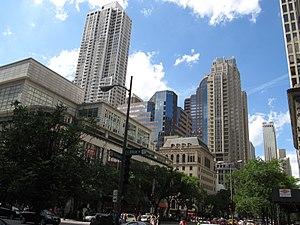
Cet article concerne une liste des quartiers de la ville de Chicago aux États-Unis. Les quartiers de Chicago sont moins bien définis que les 77 secteurs communautaires officiels de la ville. À ce jour, il existe environ 228 quartiers qui sont répertoriés dans la ville de Chicago, ils sont tous différents les uns des autres par leur histoire, leur sociologie, leur démographie, leur fonction et leur attractivité. Certains d'entre eux maintiennent une forte identité culturelle. Les quartiers de Chicago sont répartis à travers 77 secteurs communautaires créés à la fin des années 1920 dans la ville par le Comité de recherche en sciences sociales de l'Université de Chicago. Ces secteurs communautaires furent essentiellement créés pour faciliter la ville de Chicago et le bureau du recensement des États-Unis dans ses recherches, ses comparaisons et besoins à long terme des études statistiques, démographiques et ethniques de la population.